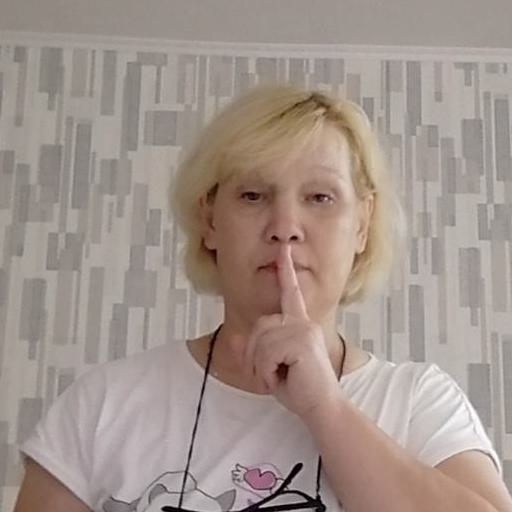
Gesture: mute